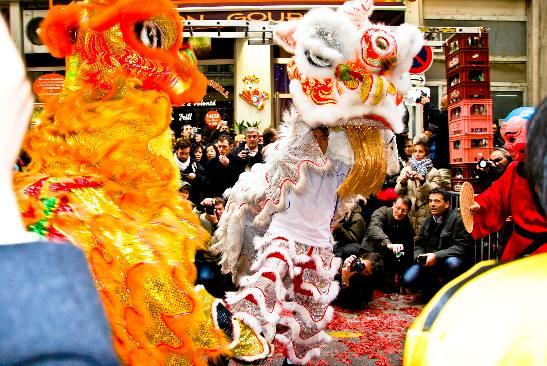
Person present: Yes